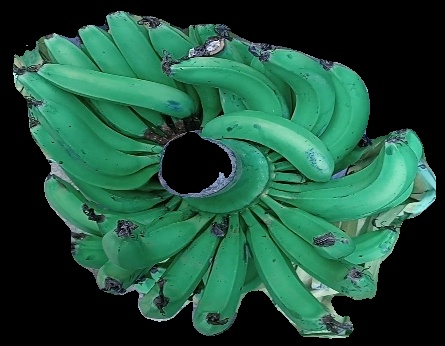
Variety: pachbale
Grade: grade3